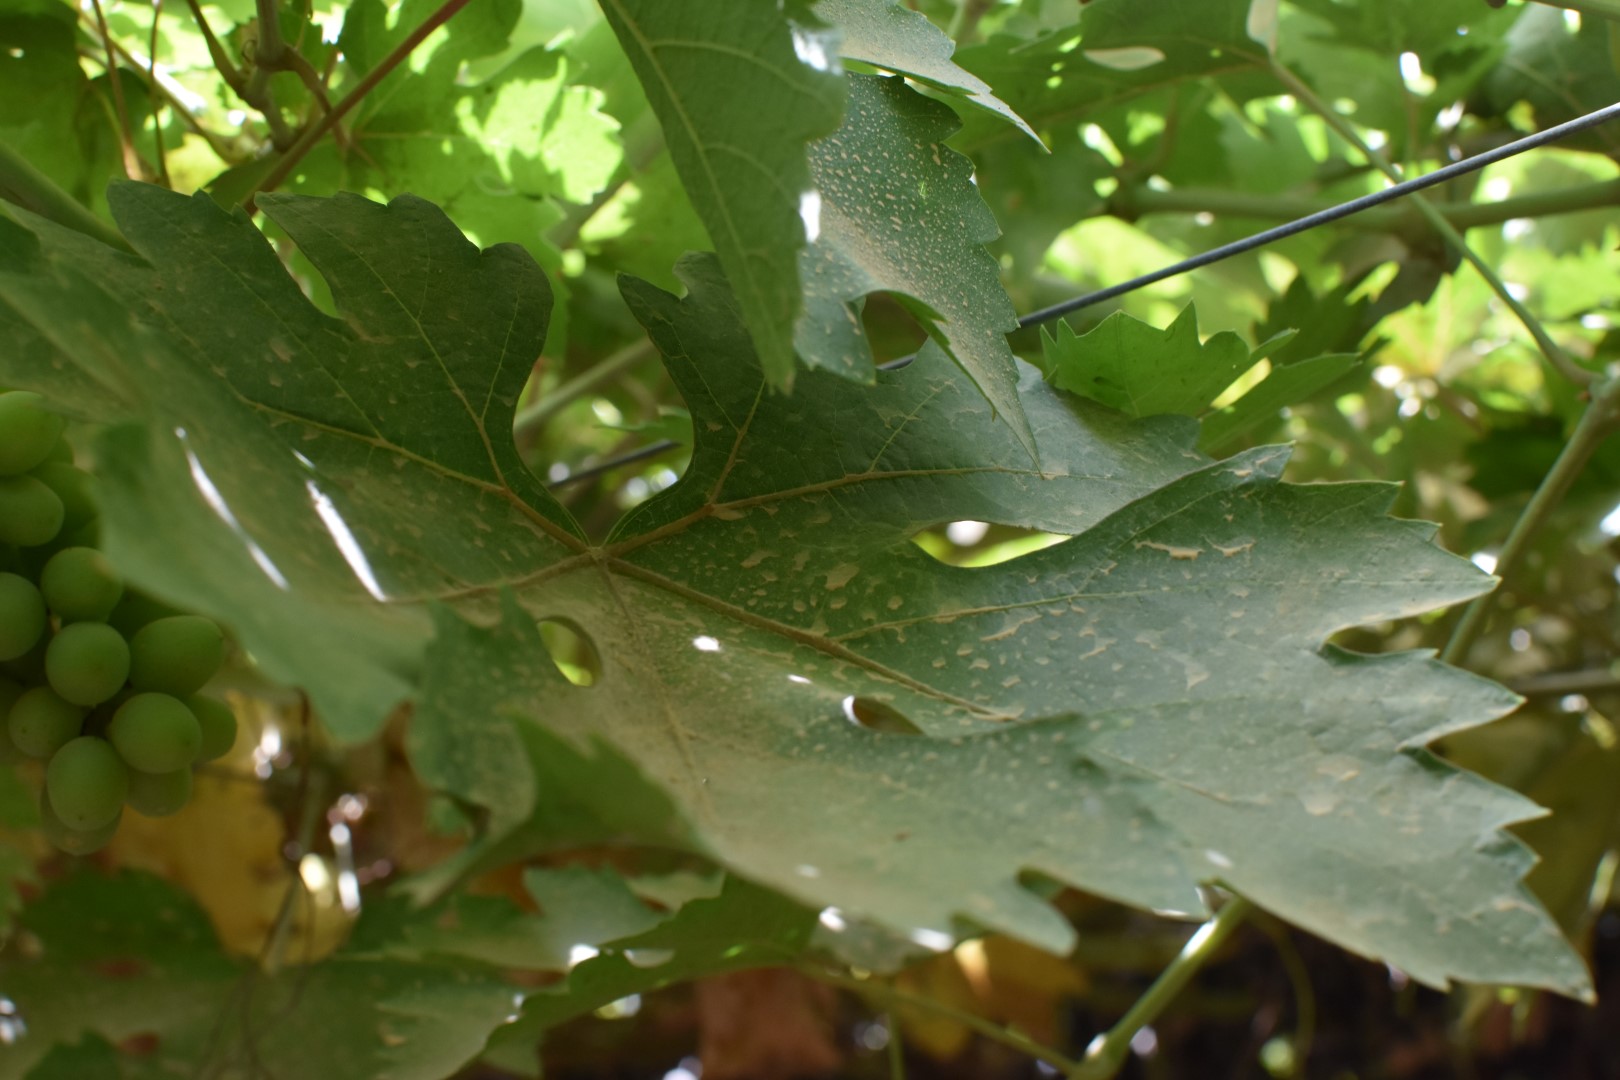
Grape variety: Riasi